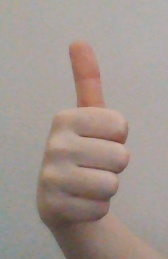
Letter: aleff